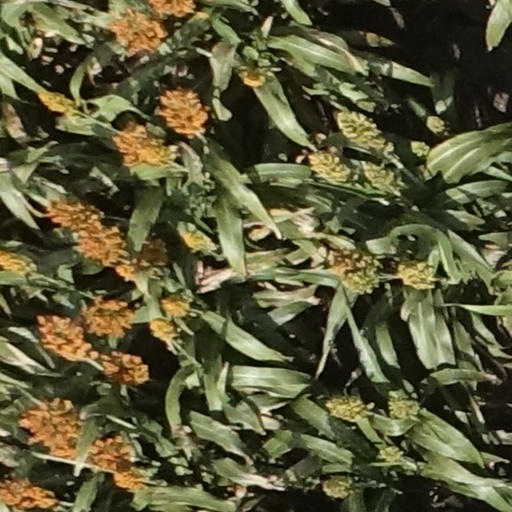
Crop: sorghum